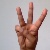
The image shows a hand gesture representing the letter 'W' in Indian Sign Language.